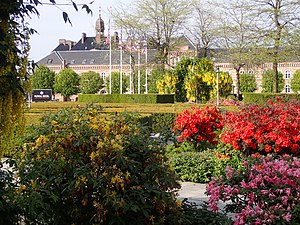
Musikhusparken
Musikhusparken
Musikhusparken i fuldt flor tidlig juni måned. Udsigt til Musikskolen og toppen af Tinghuset.
Musikhusparken eller Musikhushaven er en offentlig park i Aarhus, Danmark. Den ligger ved siden af Musikhuset Aarhus i Indre By i Midtbyen, langs Frederiks Allé mod øst og Thomas Jensen's Allé mod syd og Vester Allé mod nord, bag de tilbageværende bygning fra den tidligere Vester Allés Kaserne kaldet Ridehuset. Parken er navngivet efter Muskhuset som ligger prominent i den vestlige ende af parken. Den danner et midtpunkt mellem nogle af de mest kendte bygninger i byen i form af ARoS Aarhus Kunstmuseum, Vester Allés Kaserne, Musikhuset og Aarhus Rådhus, der kan ses bag Rådhusparken på den anden siden af Frederiks Allé. Parken blev tegnet af arkitekt Sven Hansen og blev anlagt i 1980'erne.